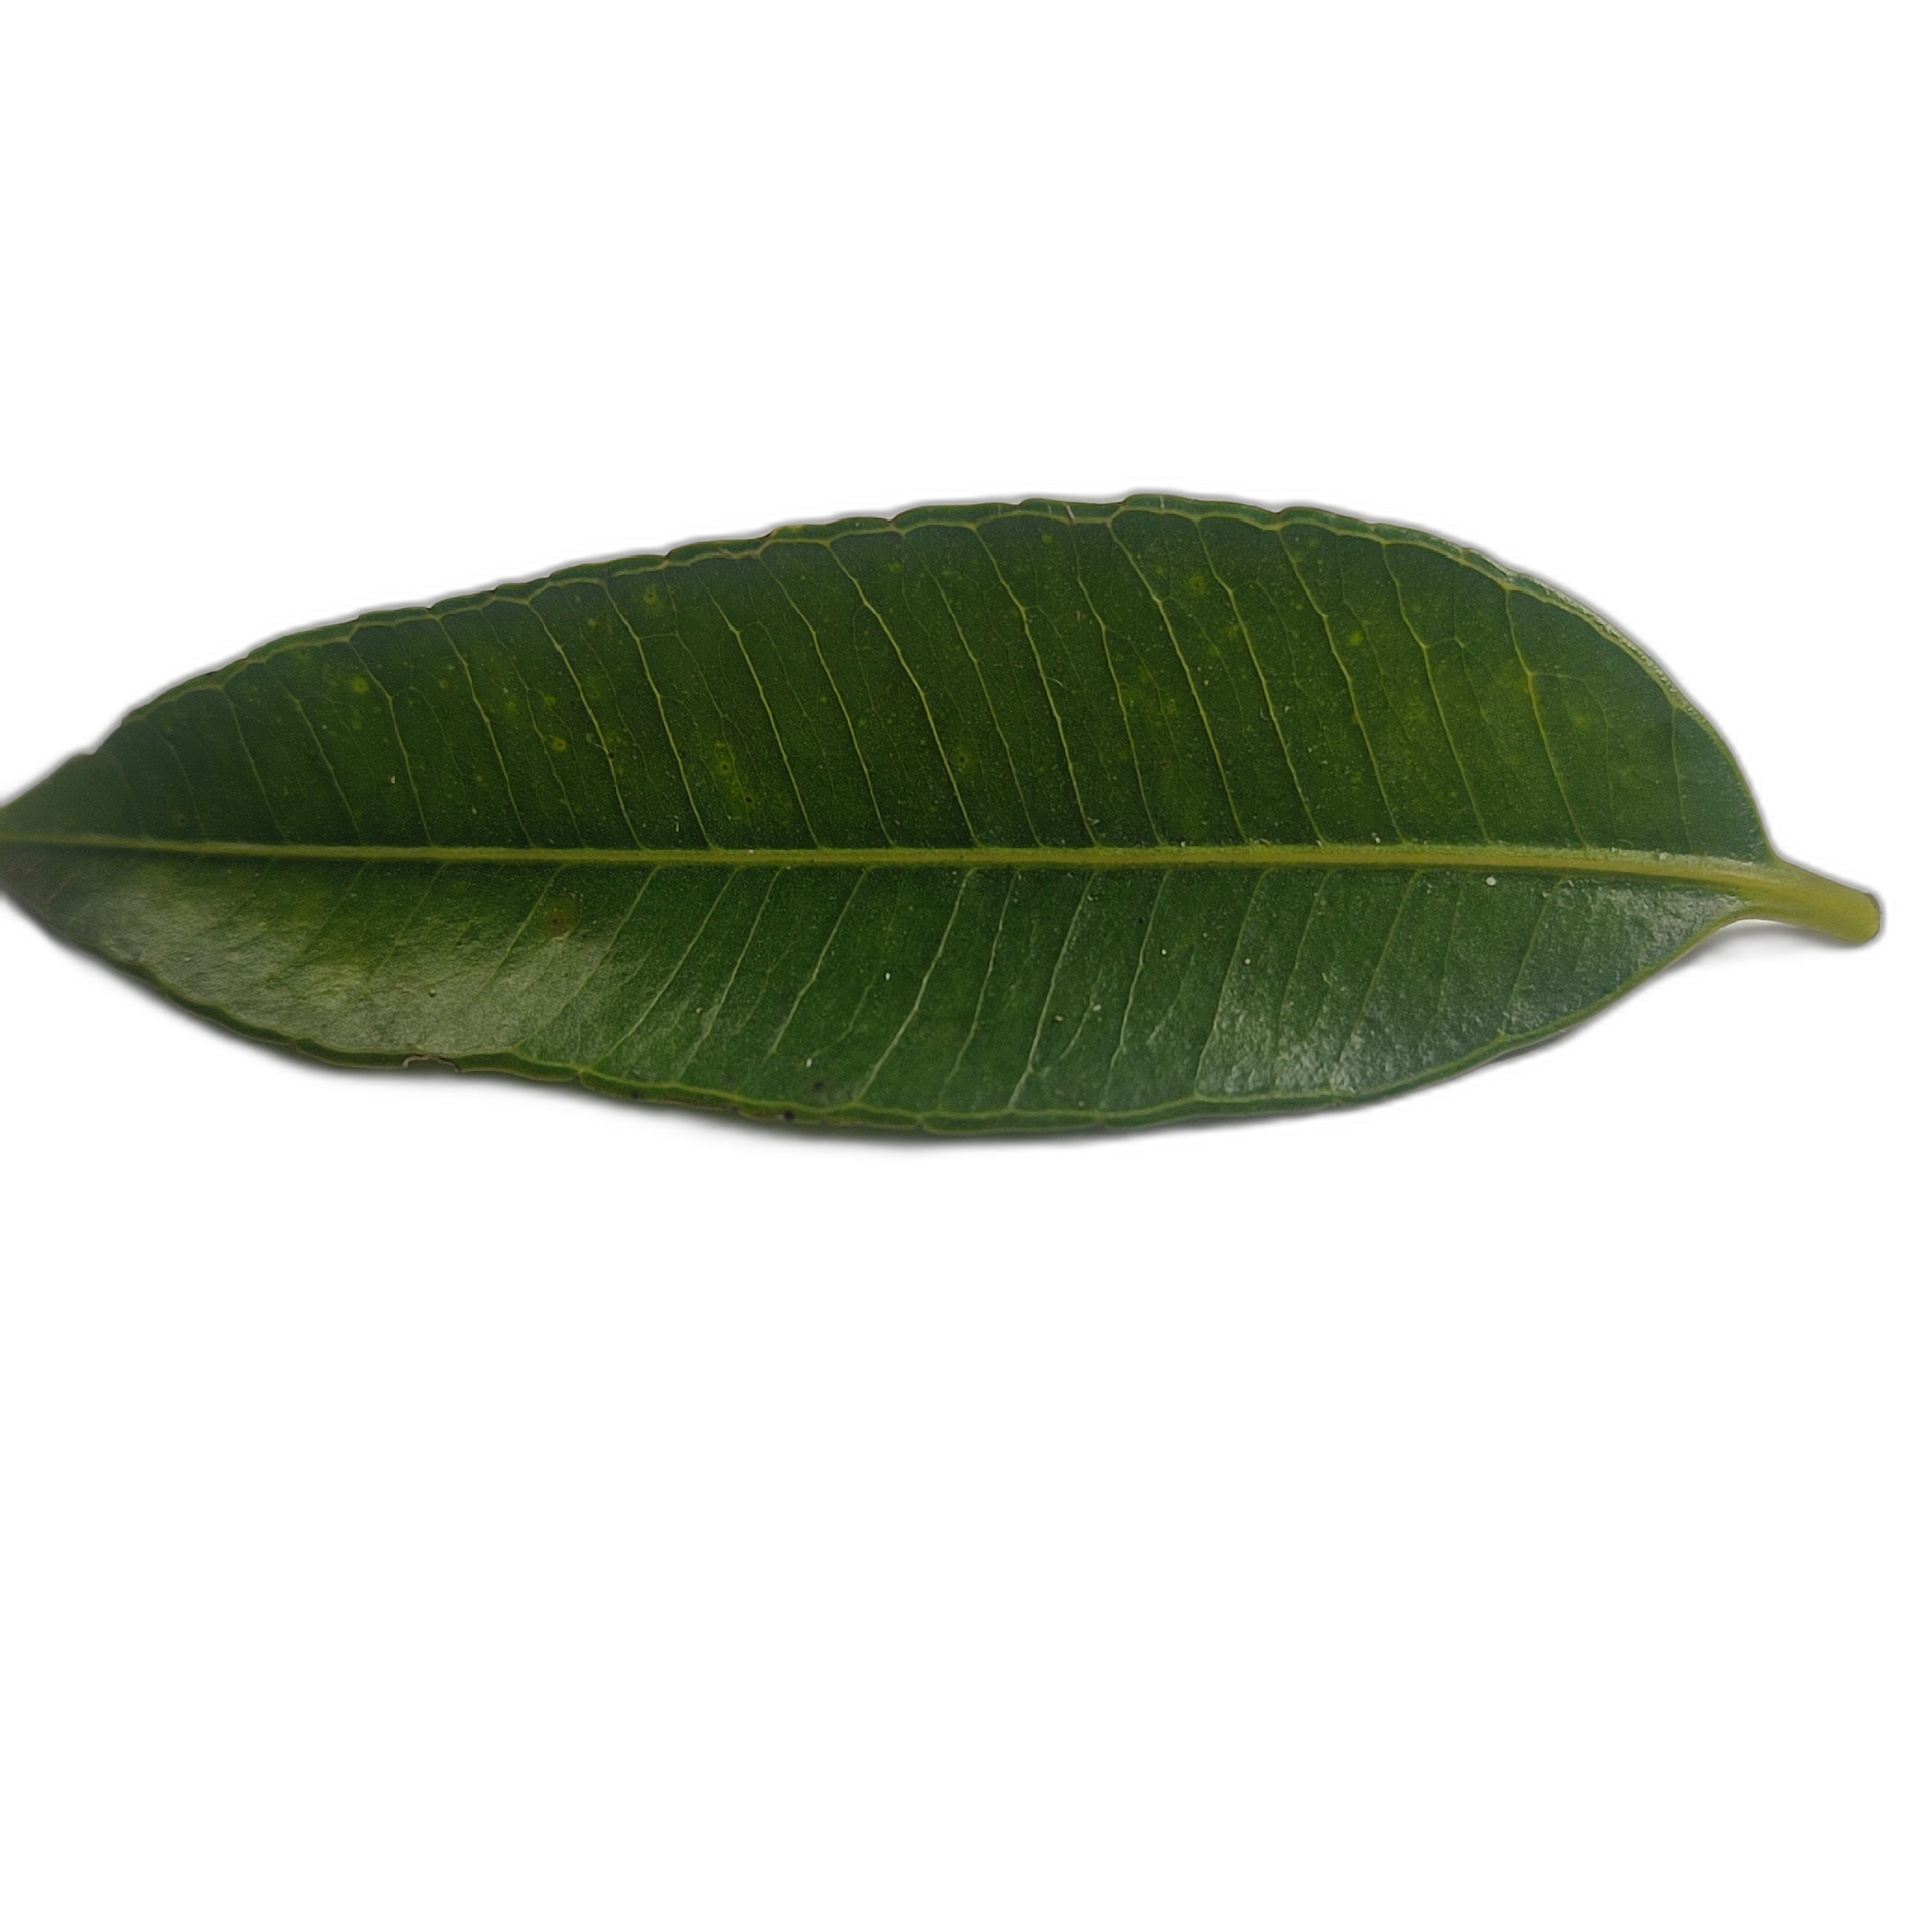
Label: healthy